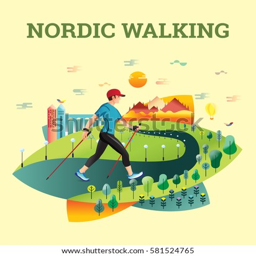
vector illustrated card with sport .